Wandering Jew

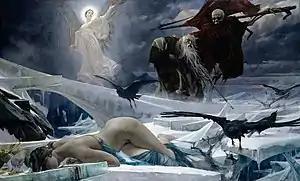
"Ahasuerus at the End of the World", by Adolf Hirémy-Hirschl, 1888.

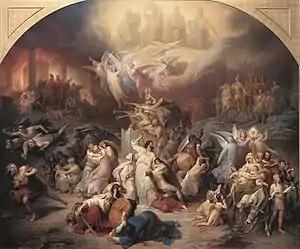
"Titus destroying Jerusalem", Kaulbach.

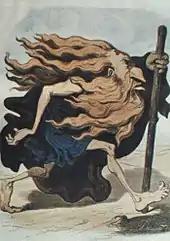
"The Wandering Eternal Jew (Le Juif Eternel)," coloured wood engraving by S. C. Dumont, 1852, reproduced at the Nazi exhibition "Der ewige Jude" in Germany and Austria 1937–1938. Reproduction exhibited at Yad Vashem

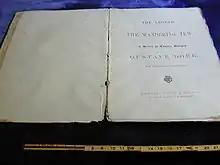
Title page of Cassell, Petter & Galpin's edition of Doré's designs

Nineteenth-century works depicting the legendary figure as the Wandering (or Eternal) Jew or as Ahasuerus (Ahasver) include: